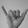
ASL letter: Y